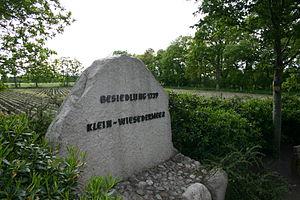
Friedeburg est une commune et station balnéaire agréée de l’arrondissement de Wittmund en Basse-Saxe. Elle borde par l'Est les contreforts du geest de Frise-orientale, dont les avancées mordent les polders du Nord-Est. Avec 164 km² Friedeburg est par sa superficie la 3ᵉ commune de Frise orientale. Elle compte 10 500 habitants et sa densité, 64 hab./km², est l'une des plus faibles d'Allemagne. Friedeburg offre les trois principaux paysages de la Mer du Nord : les marécages, le bocage de geest et les tourbières.